Claude Vignon

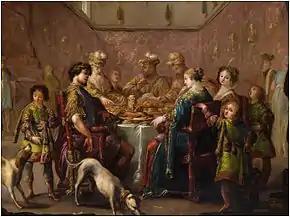
"Banquet scene", 1630s

Back in France in 1623, he married in 1624 Charlotte de Leu, the daughter of the engraver Thomas de Leu. Following his return to Paris he became one of the city's most respected, productive and successful artists. His patrons included king Louis XIII and Cardinal Richelieu. He also worked for ecclesiastical patrons as well as for private clients. He became a business associate of the print publisher and art dealer François Langlois. While the great decorative schemes of the day went to other painters such as Simon Vouet who had returned to France in 1627 and Philippe de Champaigne, Vignon continued to enjoy wide patronage and was highly sought after by the circle of the renowned literary salon of the Hôtel de Rambouillet. Anne, Duchesse de Longueville commissioned him to decorate the gallery at the Château du Thorigny between 1651 and 1653.